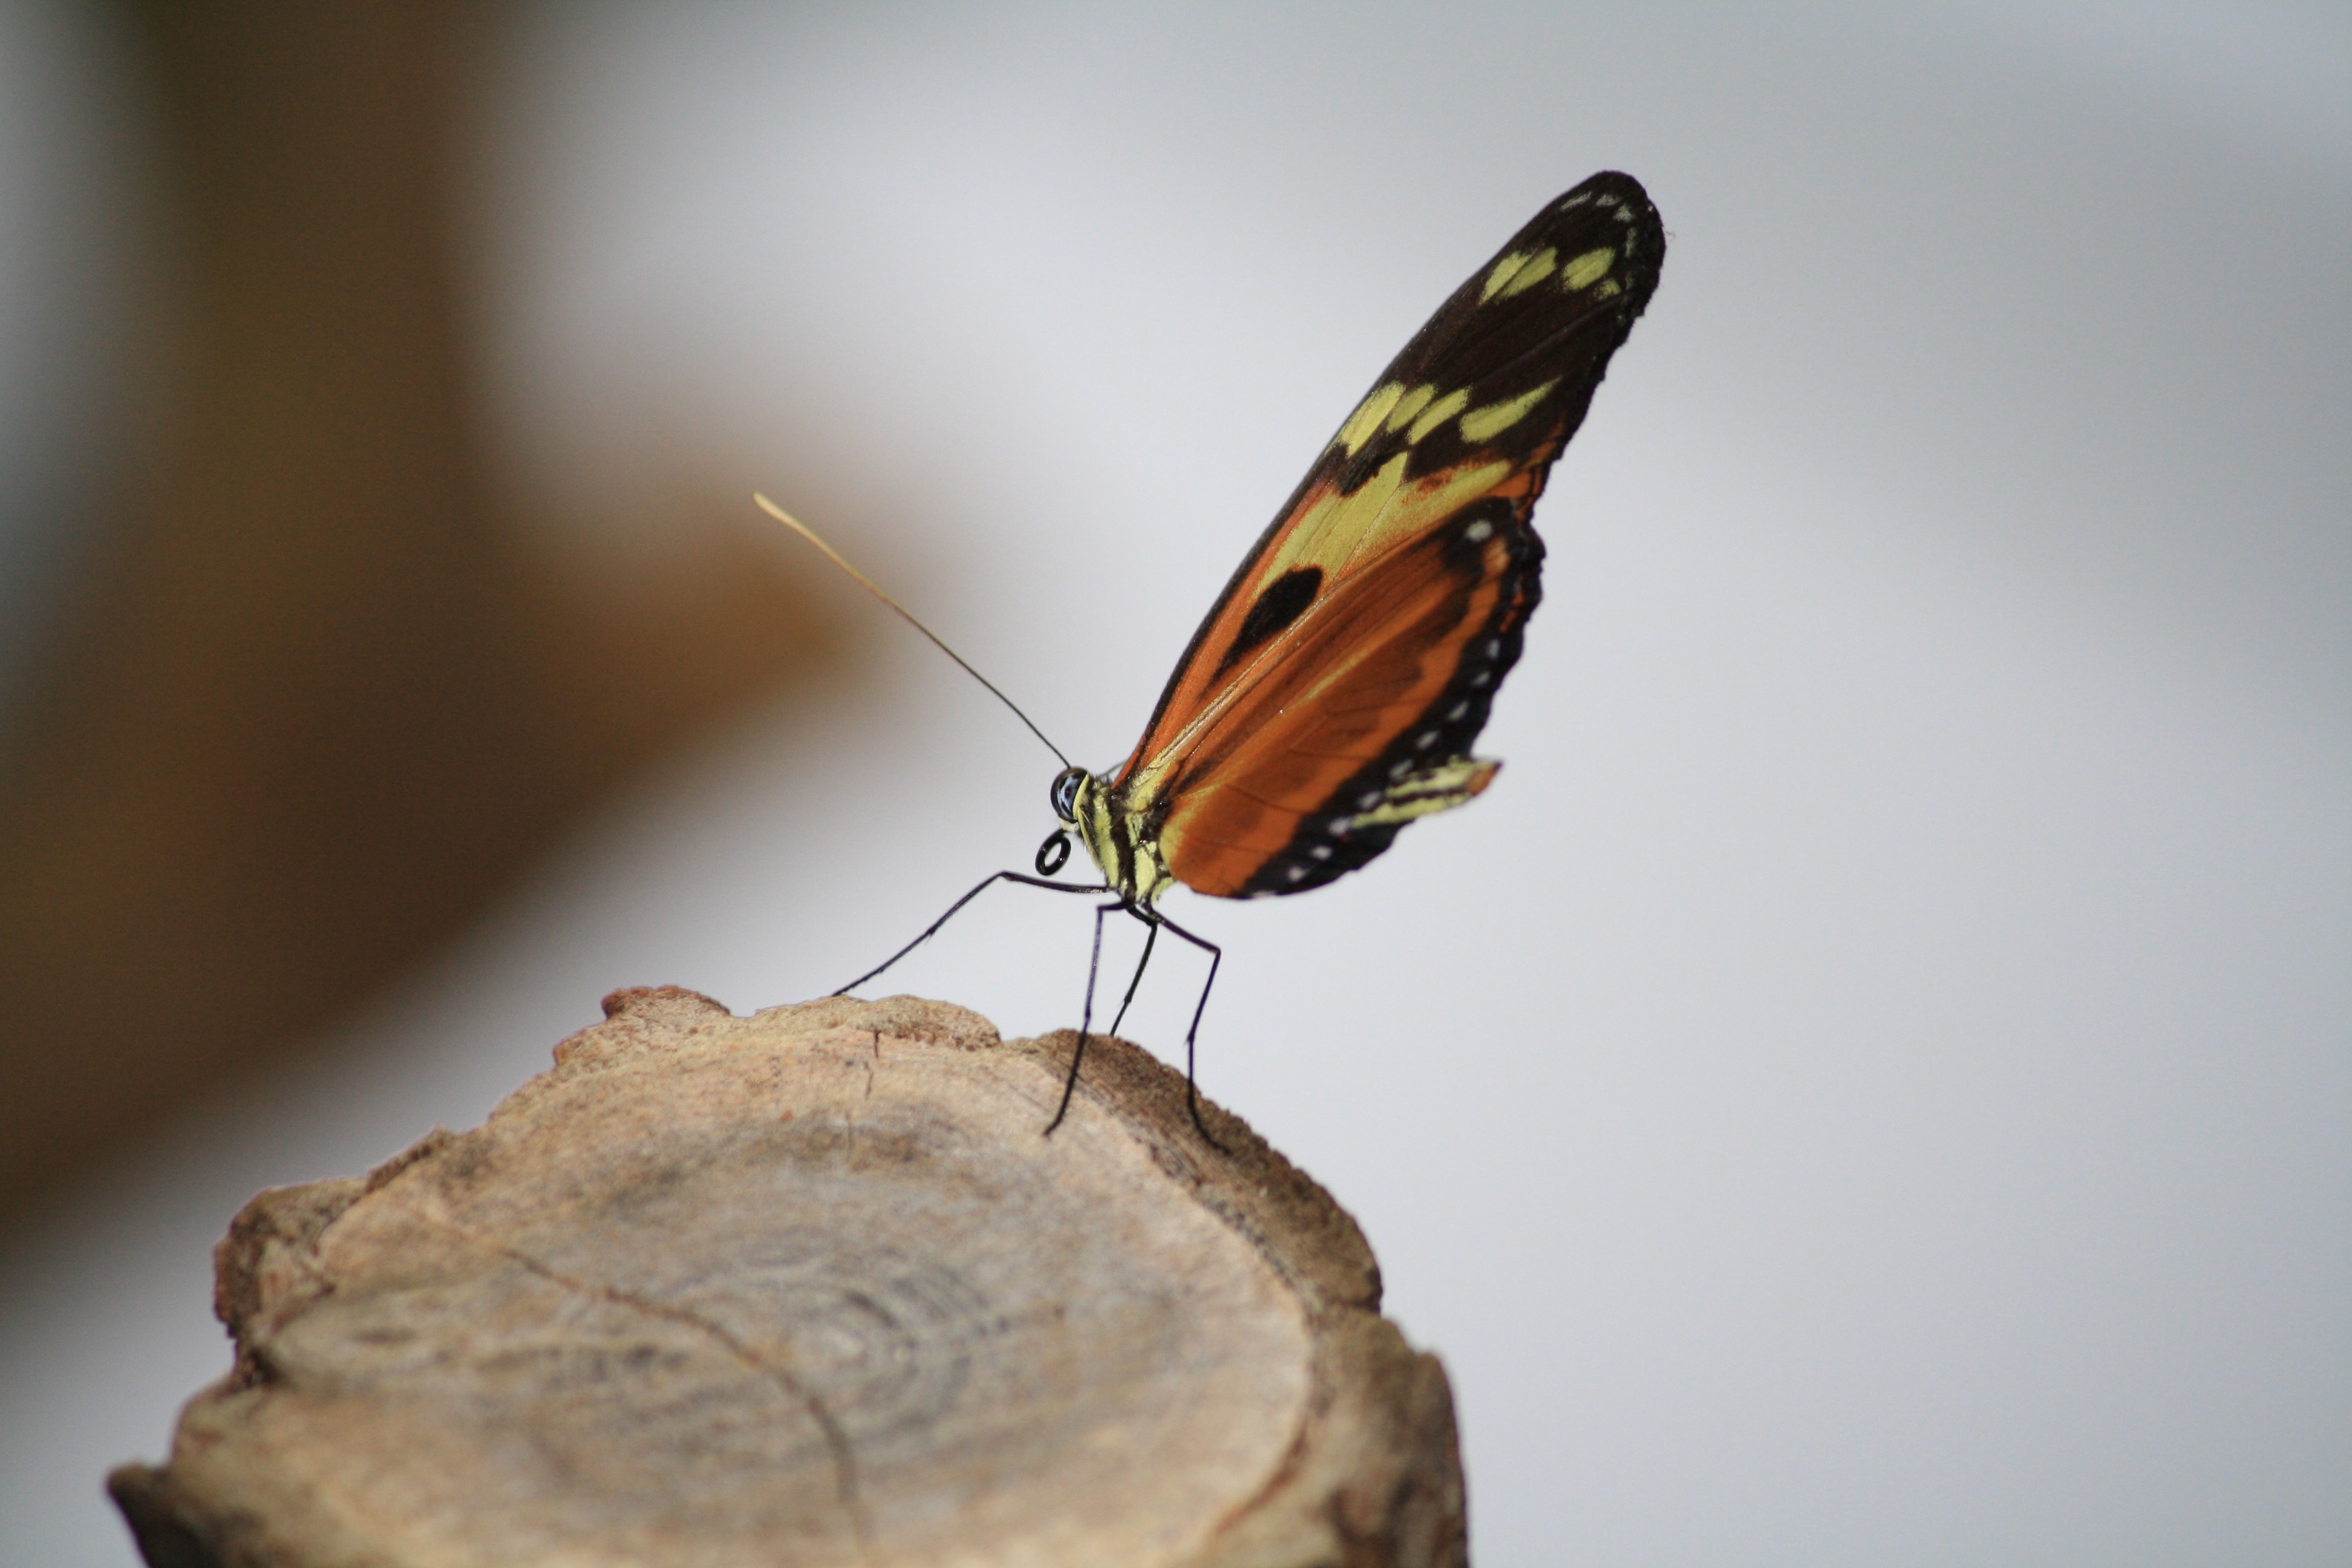
nature, wing, wood, photography, leaf, insect, moth, butterfly, colorful, yellow, fauna, invertebrate, close up, animal world, macro photography, arthropod, public record, pollinator, moths and butterflies